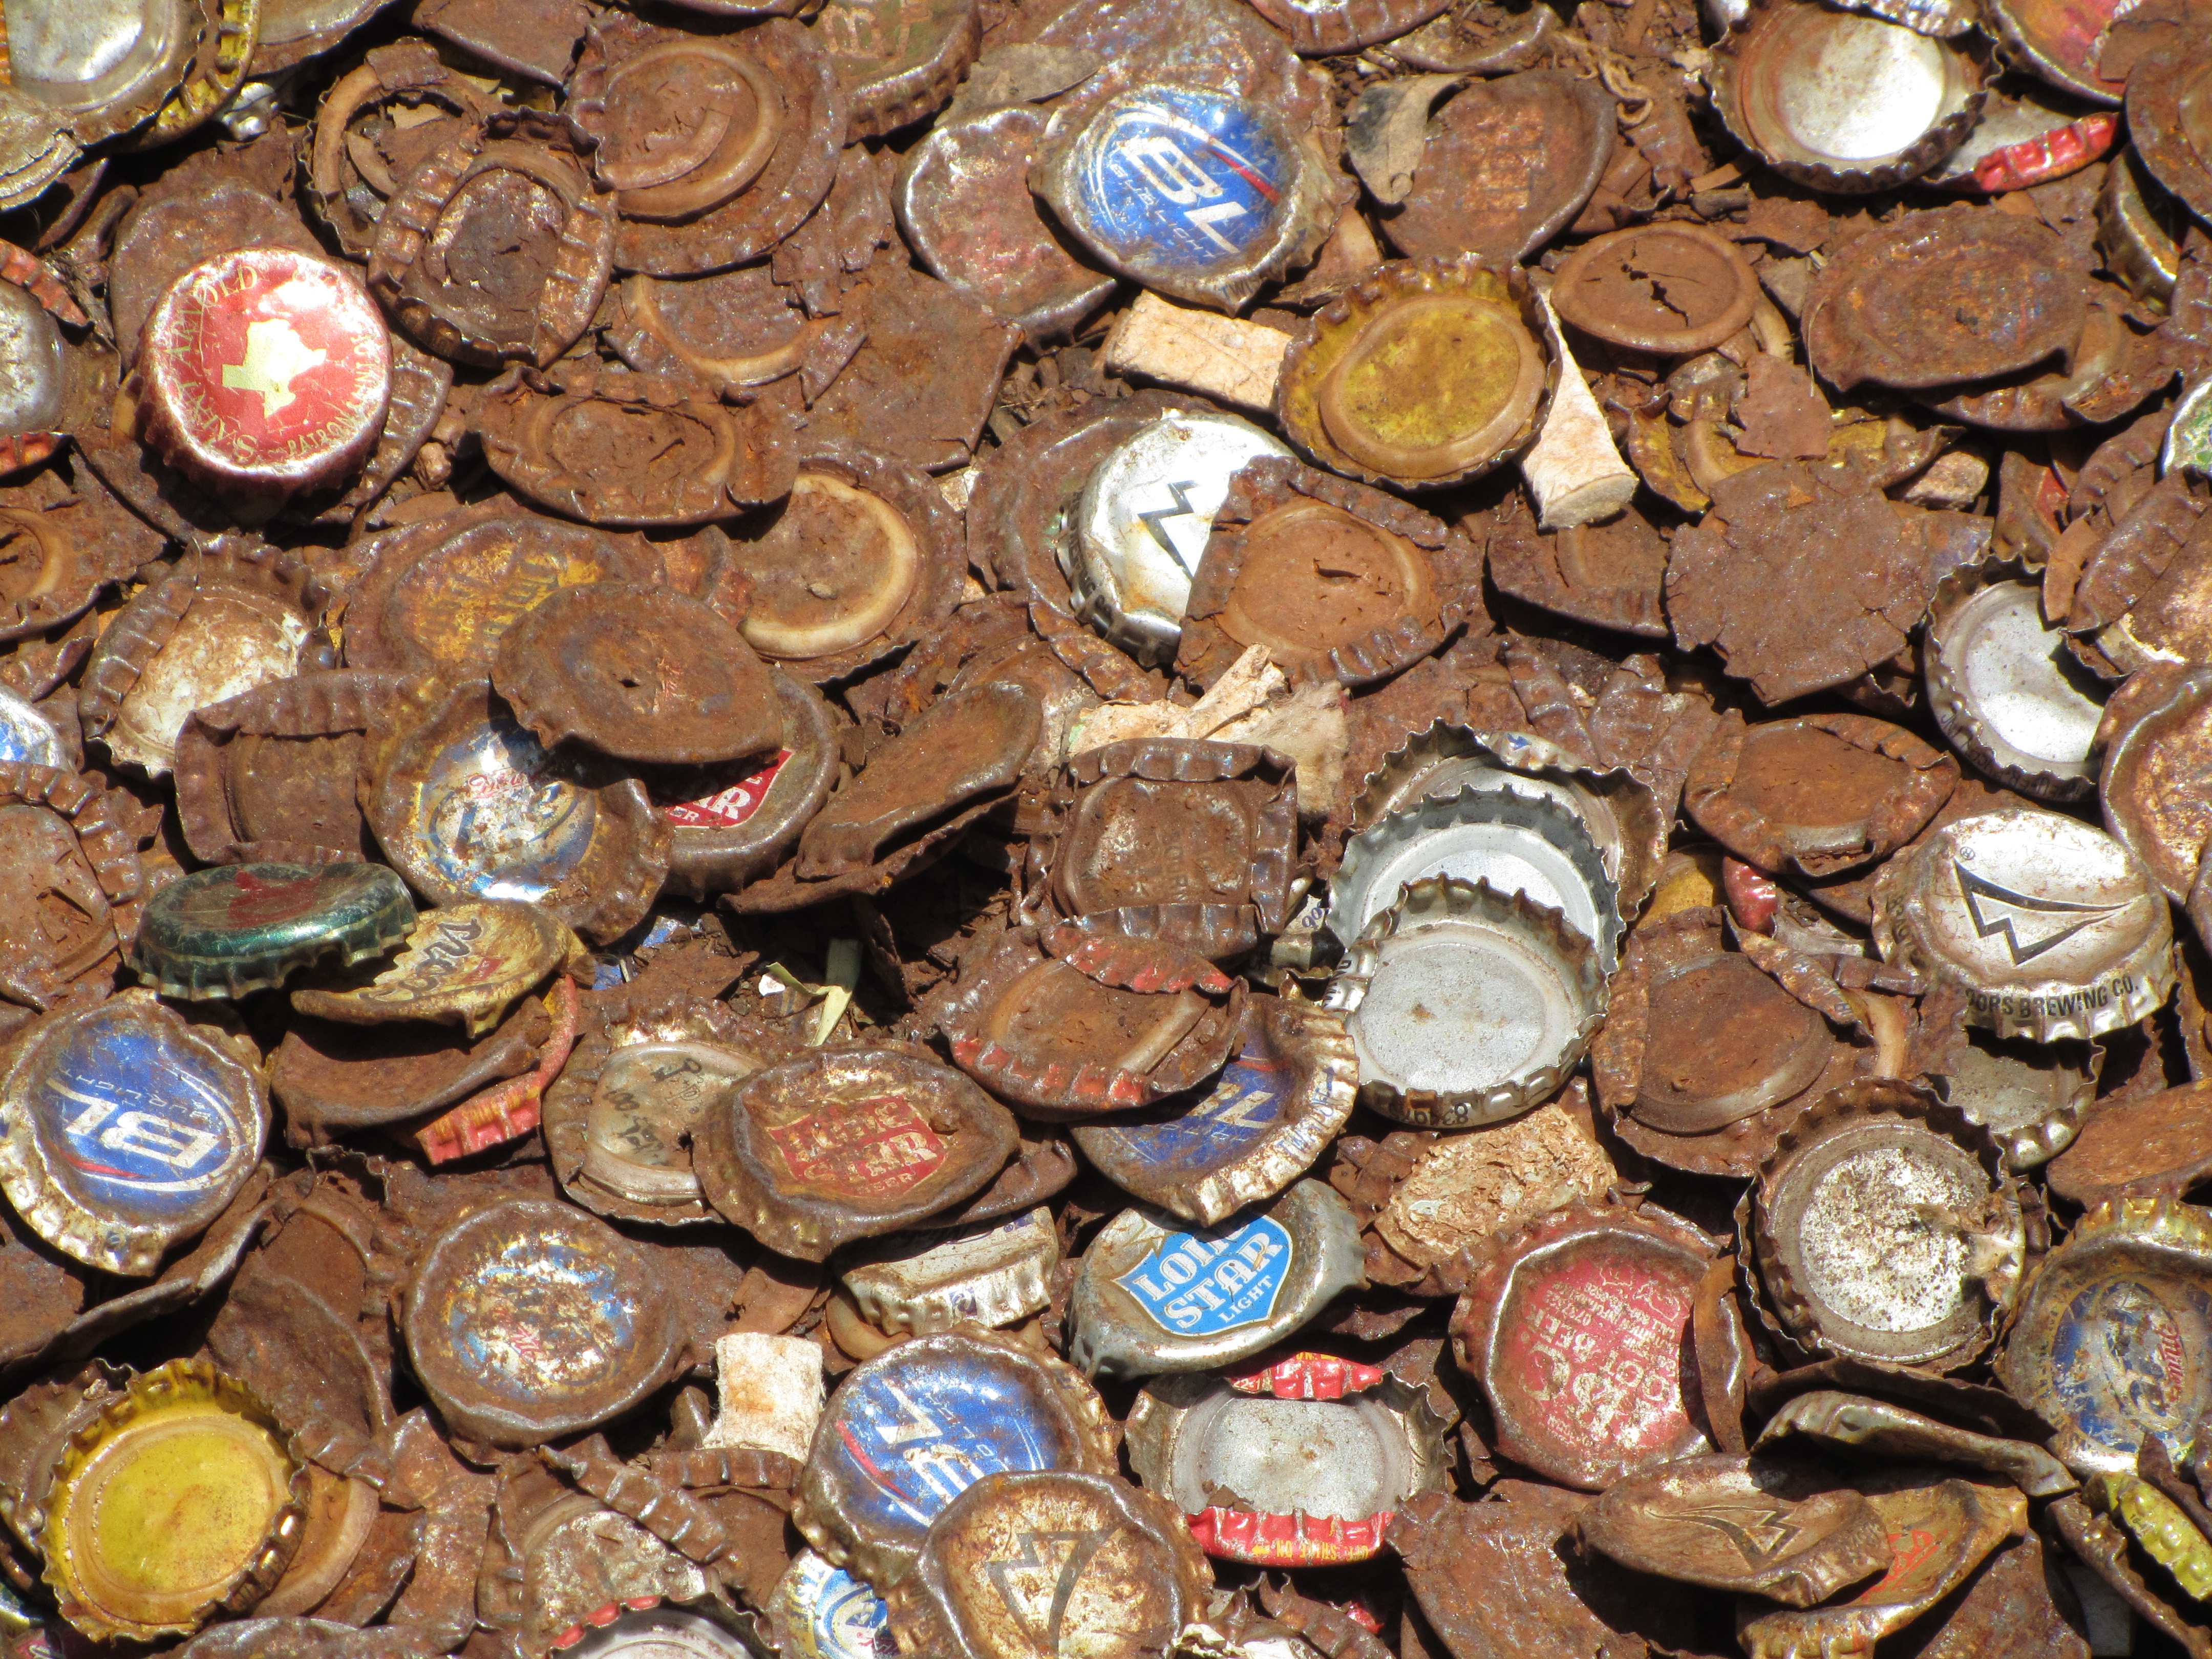
wood, food, metal, money, cash, rusty, currency, coin, bottle caps, scrap